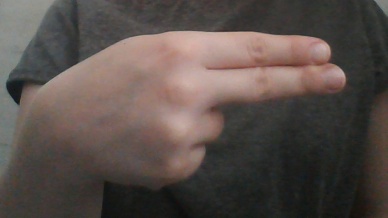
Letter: ain